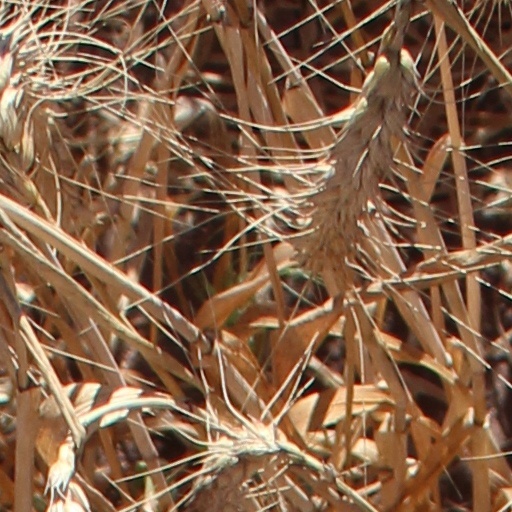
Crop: wheat